Eye (cyclone)

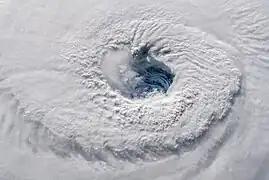
Hurricane Florence showing a well-defined eye at the center of the storm as seen from the International Space Station

The eye is a region of mostly calm weather at the center of a tropical cyclone. The eye of a storm is a roughly circular area, typically in diameter. It is surrounded by the eyewall, a ring of towering thunderstorms where the most severe weather and highest winds of the cyclone occur. The cyclone's lowest barometric pressure occurs in the eye and can be as much as 15 percent lower than the pressure outside the storm.